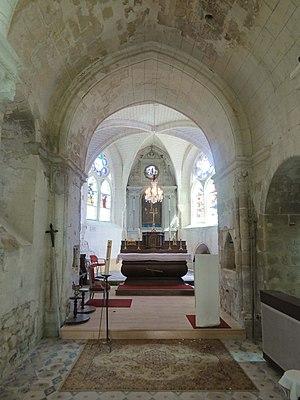
Intérieur de l'église (voir titre).
L'église Saint-Martin est une église catholique paroissiale située à Néry, en France. Elle se compose de trois parties distinctes. La nef et ses bas-côtés sont d'un discret style néo-gothique, et ont été inaugurés en 1901. Le clocher roman tardif des années 1140 se situe entre la nef et le chœur. Il se caractérise par son arc triomphal sculpté de bâtons brisés, sa voûte en berceau brisé, la sculpture soignée des chapiteaux tant à l'intérieur qu'autour des baies de l'étage de beffroi, et les colonnettes en délit qui cantonnent ces fenêtres. L'élégante flèche de pierre, qui cumule à 37 m de hauteur au-dessus du niveau du sol, a remplacé son prédécesseur roman au XVIᵉ siècle, comme l'indiquent les quatre clochetons flamboyants aux angles. Enfin, le chœur, composé d'une courte travée droite et d'une abside à cinq pans, date de la période comprise entre 1260 et le début XIVᵉ siècle, et les trois fenêtres du chevet présentent un remplage de style rayonnant tardif. Cependant, les voûtes et les vitraux ont été remplacés au XVIᵉ siècle. Réduits à l'état de fragments, ces vitraux sont toujours en place.